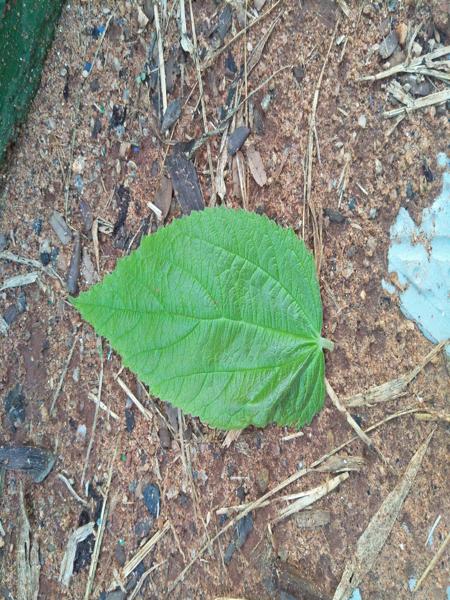
Plant: Gasagase